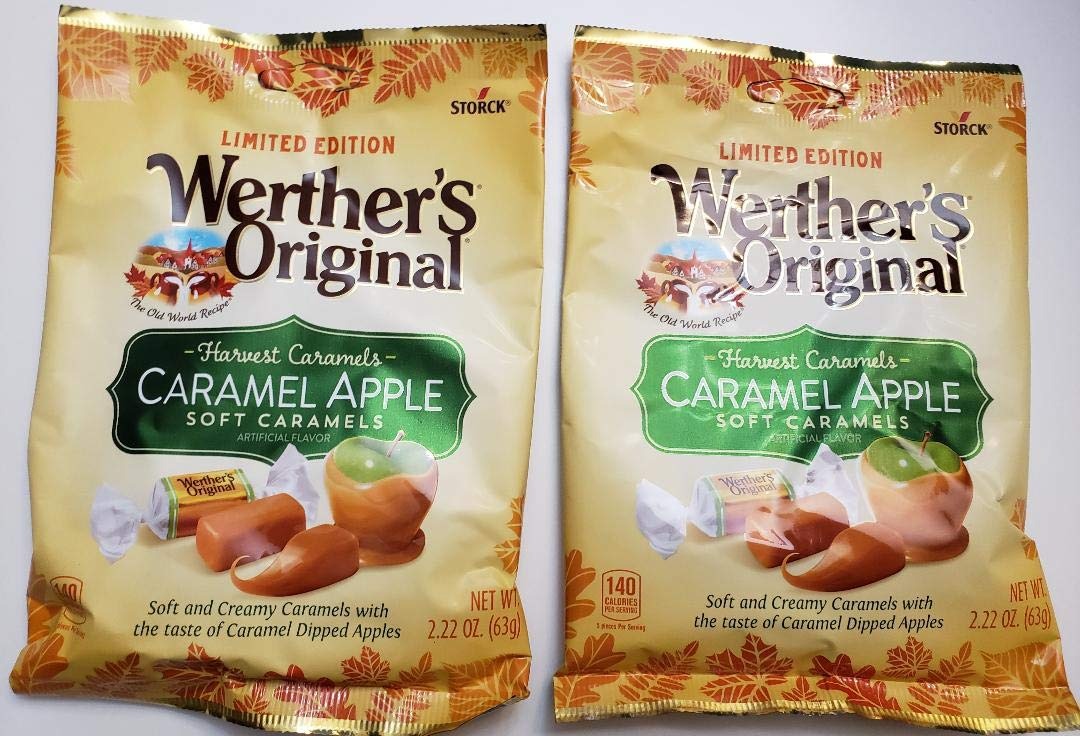
Item Name: Werther's Original Harvest Caramels - Caramel Apple soft caramels, LIMITED EDITION, 2 packs
Bullet Point 1: *LIMITED EDITION*
Bullet Point 2: soft & creamy
Bullet Point 3: taste of caramel dipped apples
Bullet Point 4: from the Harvest Caramels collection
Bullet Point 5: includes 2 packs!
Product Description: Includes: 2 - 2.22oz (63g) bags of limited edition Werther's Orignial Harvest Caramels--caramel apple soft caramels
Value: 4.44
Unit: Ounce

Price: 12.99